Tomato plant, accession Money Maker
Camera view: bottom (45 deg); turntable rotation: 120 degrees
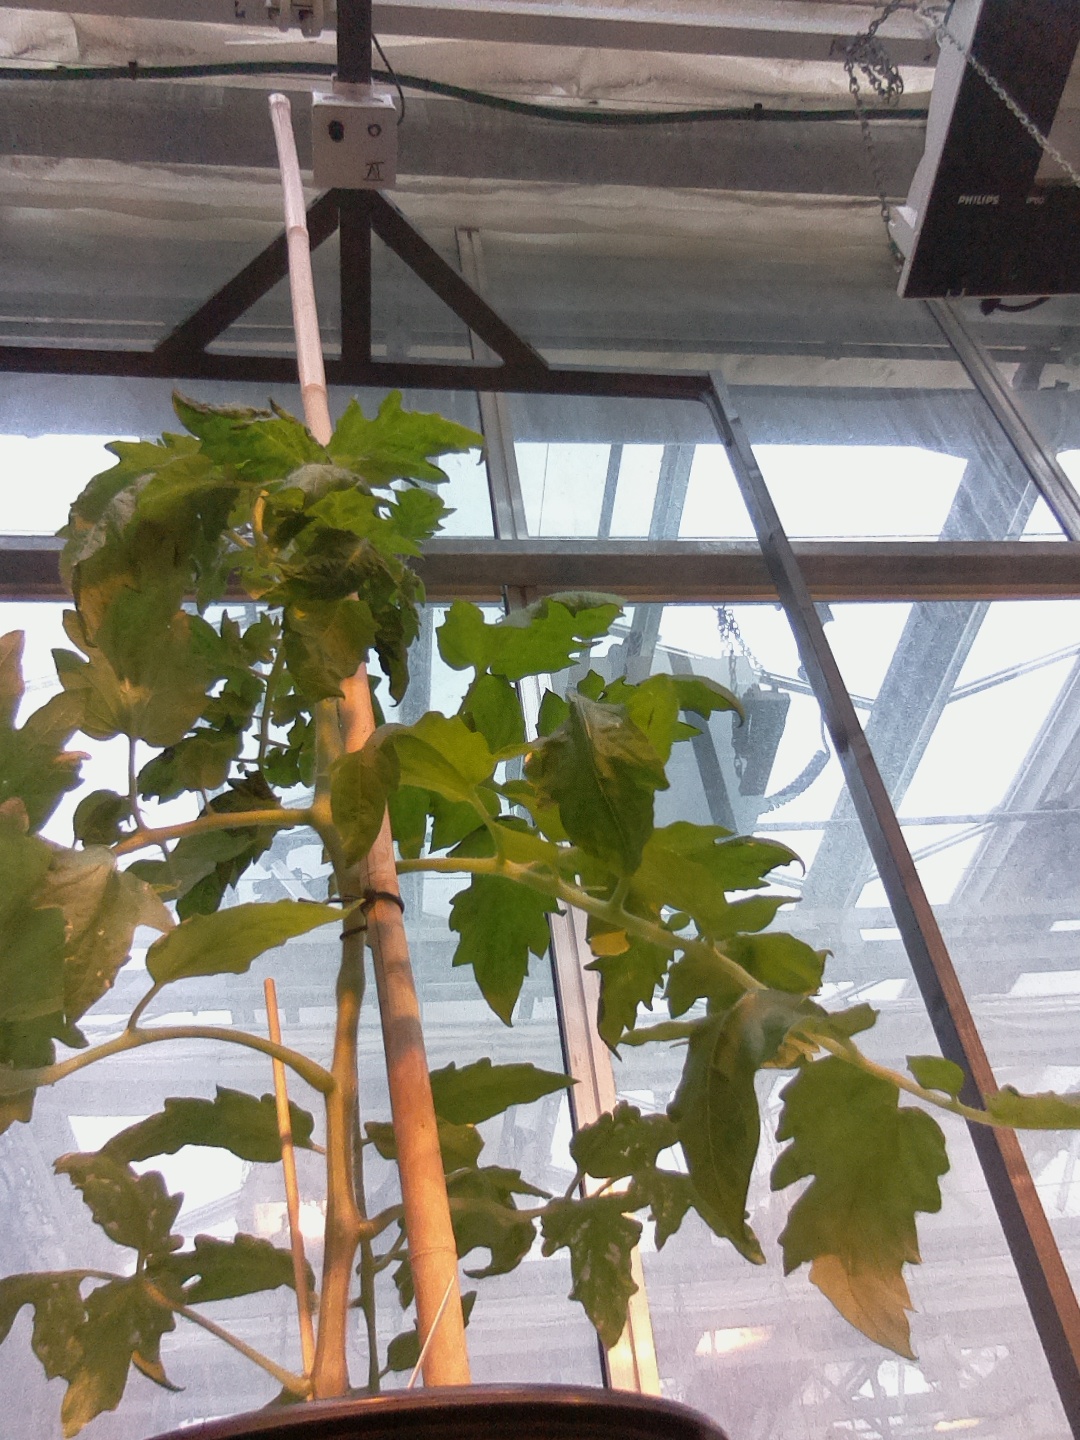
BBCH growth stage 55: 5 inflorescences visible